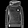
Label: Pullover